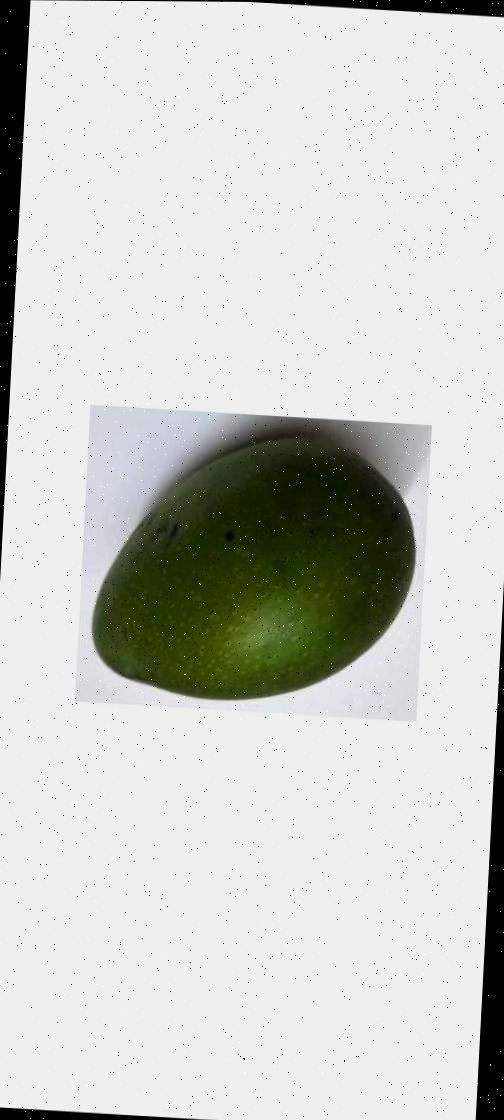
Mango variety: Ashshina Zhinuk